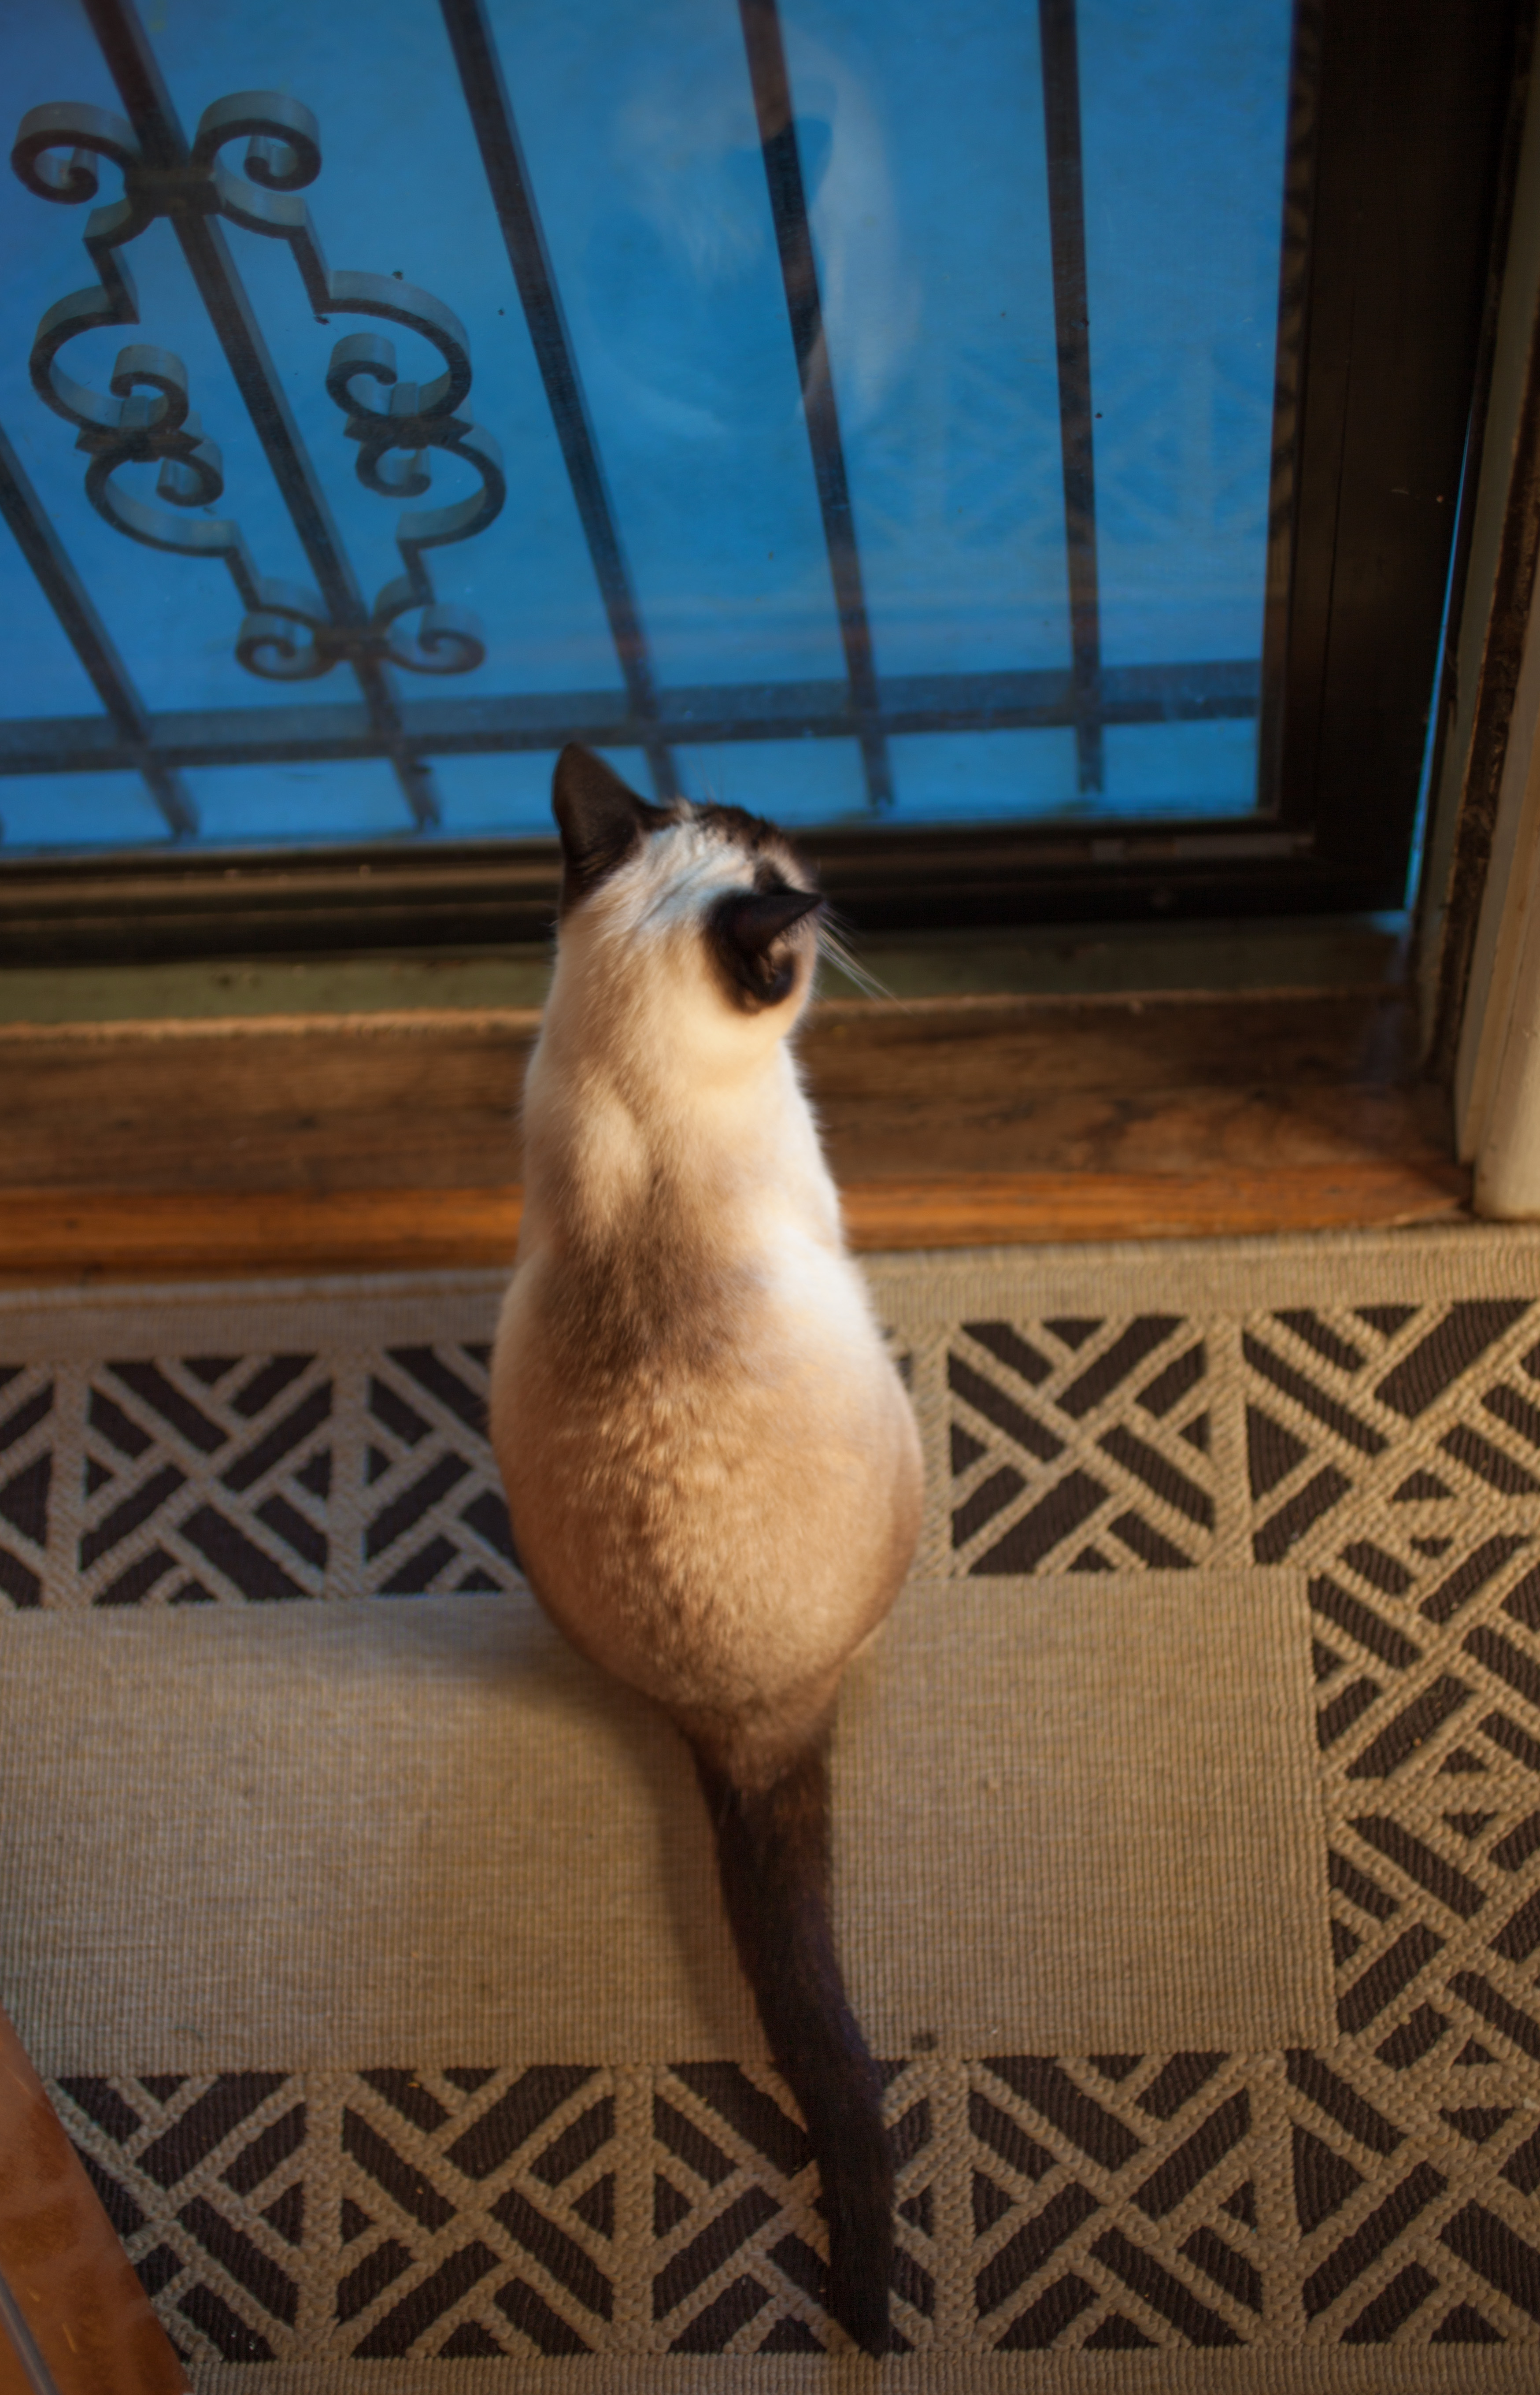
bird, cat, blue, door, domesticcat, chat, siamese, housecat